Ernst Diesen

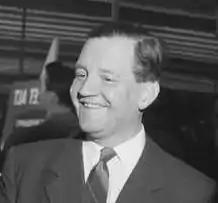

Ernst Diesen (6 April 1913 – 14 November 1970) was a Norwegian revue and film actor and theatre director.